Popular Front for the Liberation of Palestine

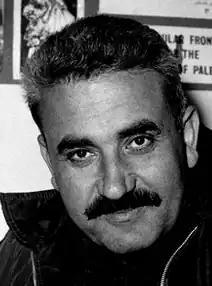
George Habash, a Palestinian Christian, was PFLP's Secretary General at its beginning. He had been influenced by the ideas of Constantin Zureiq and Sati' al-Husri, Arab nationalists of the 1940s and 1950s

The PFLP grew out of the "Harakat al-Qawmiyyin al-Arab", or Arab Nationalist Movement (ANM), founded in 1953 by George Habash, a Palestinian Christian from Lydda. In 1948, 19-year-old Habash, a medical student, went to his home town of Lydda during the 1948 Arab–Israeli War to help his family. While he was there, the Israel Defense Forces attacked the city and forced most of its civilian population to leave in what became known as the Lydda Death March. They marched for three days without food or water until they reached the Arab armies' front lines, leading to the death of his sister. Habash finished his medical education in Lebanon at the American University in Beirut, graduating in 1951.